Joseph F. Firestone House

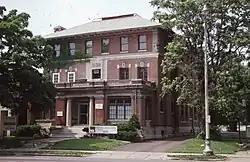
The house in 1990

The Joseph F. Firestone House was a historic house at 1266 E. Broad Street in Columbus, Ohio. The building contributed to the East Broad Street Historic District, on the National Register of Historic Places. It was demolished by the Columbus Foundation in 2008.